Klinikum am Weissenhof

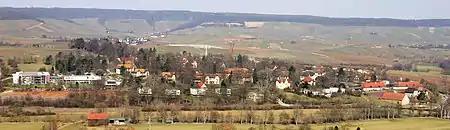
The Klinikum am Weissenhof with the old manor Weißenhof on the far right and the new buildings of 2002 on the far left

The Klinikum am Weissenhof is a psychiatric hospital in Weinsberg. It was opened in 1903 as a royal sanatorium on the public domain of Weißenhof.